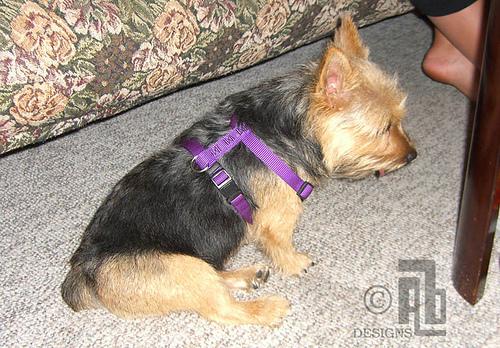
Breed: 203-n000016-Norwich_terrier